Ellangowan (horse)

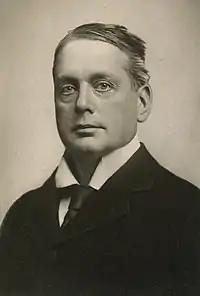
Ellangowan's owner Lord Rosebery

Ellangowan began his second season by running third behind Light Hand and Twelve Pointer in the Craven Stakes at Newmarket Racecourse in April. On 2 May 1923 Ellangowan, ridden by Charlie Elliott, started at odds of 7/1 in an eighteen-runner field for the 115th running of the 2000 Guineas over the Rowley Mile. Twelve Pointer started favourite, while the other fancied runners included Papyrus and Pharos. In a closely contested finish Ellangowan prevailed by a head from Knockando, with the 50/1 outsider D'Orsay half a length away in third place and Papyrus fourth. The colt's victory was reportedly greeted with "a great outburst of enthusiasm" by the crowd, possibly prompted by the popularity of his owner, who had been in very poor health. An unusual feature of the result was that the racecourse judge initially announced that Legality (carrying very similar colours to Knockando) had finished second and the mistake was not corrected until many bookmakers had paid out.